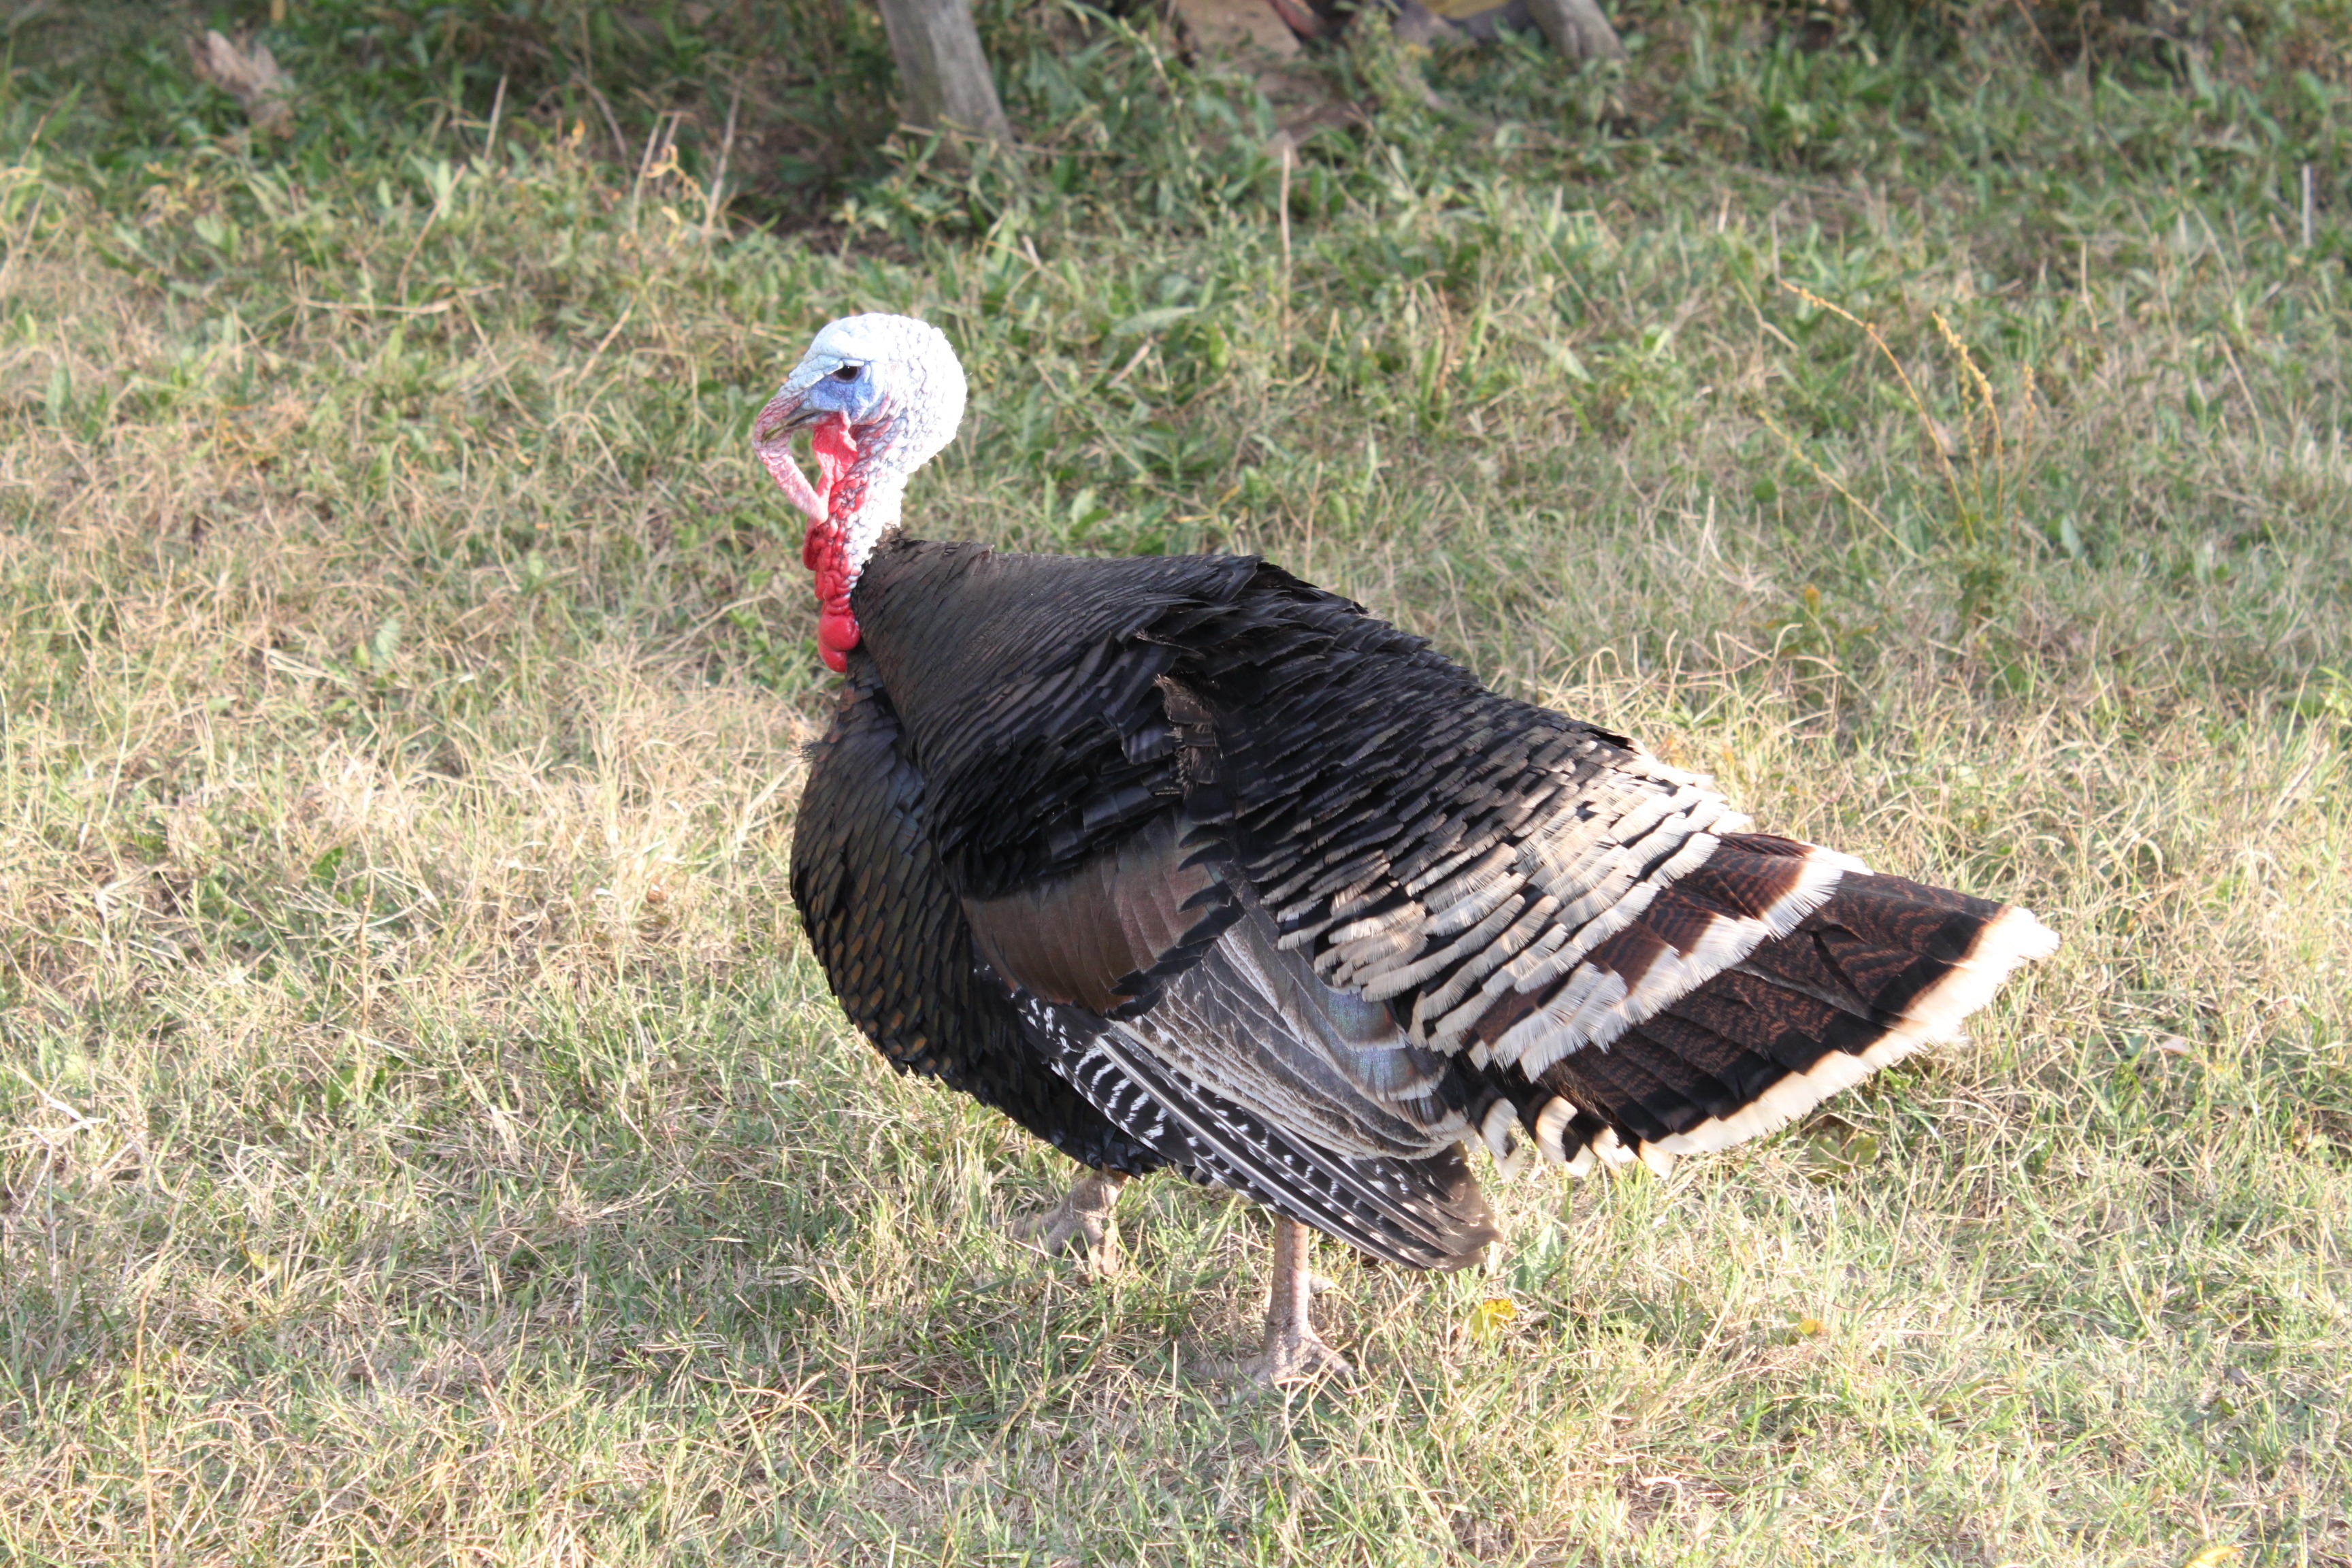
bird, wing, prairie, wildlife, black, fauna, poultry, birds, galliformes, turkey, vertebrate, domestic, large, phasianidae, wild turkey, domesticated turkey